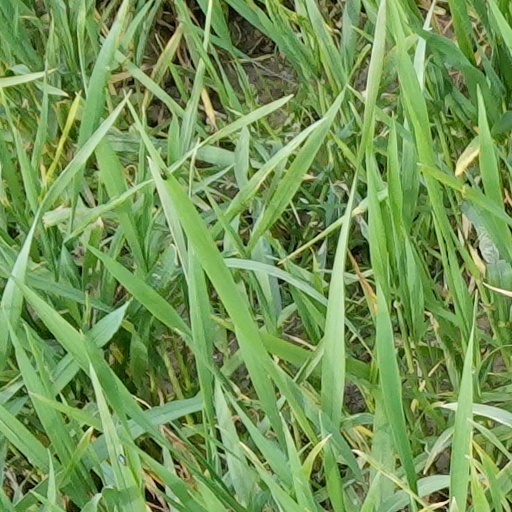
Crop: wheat